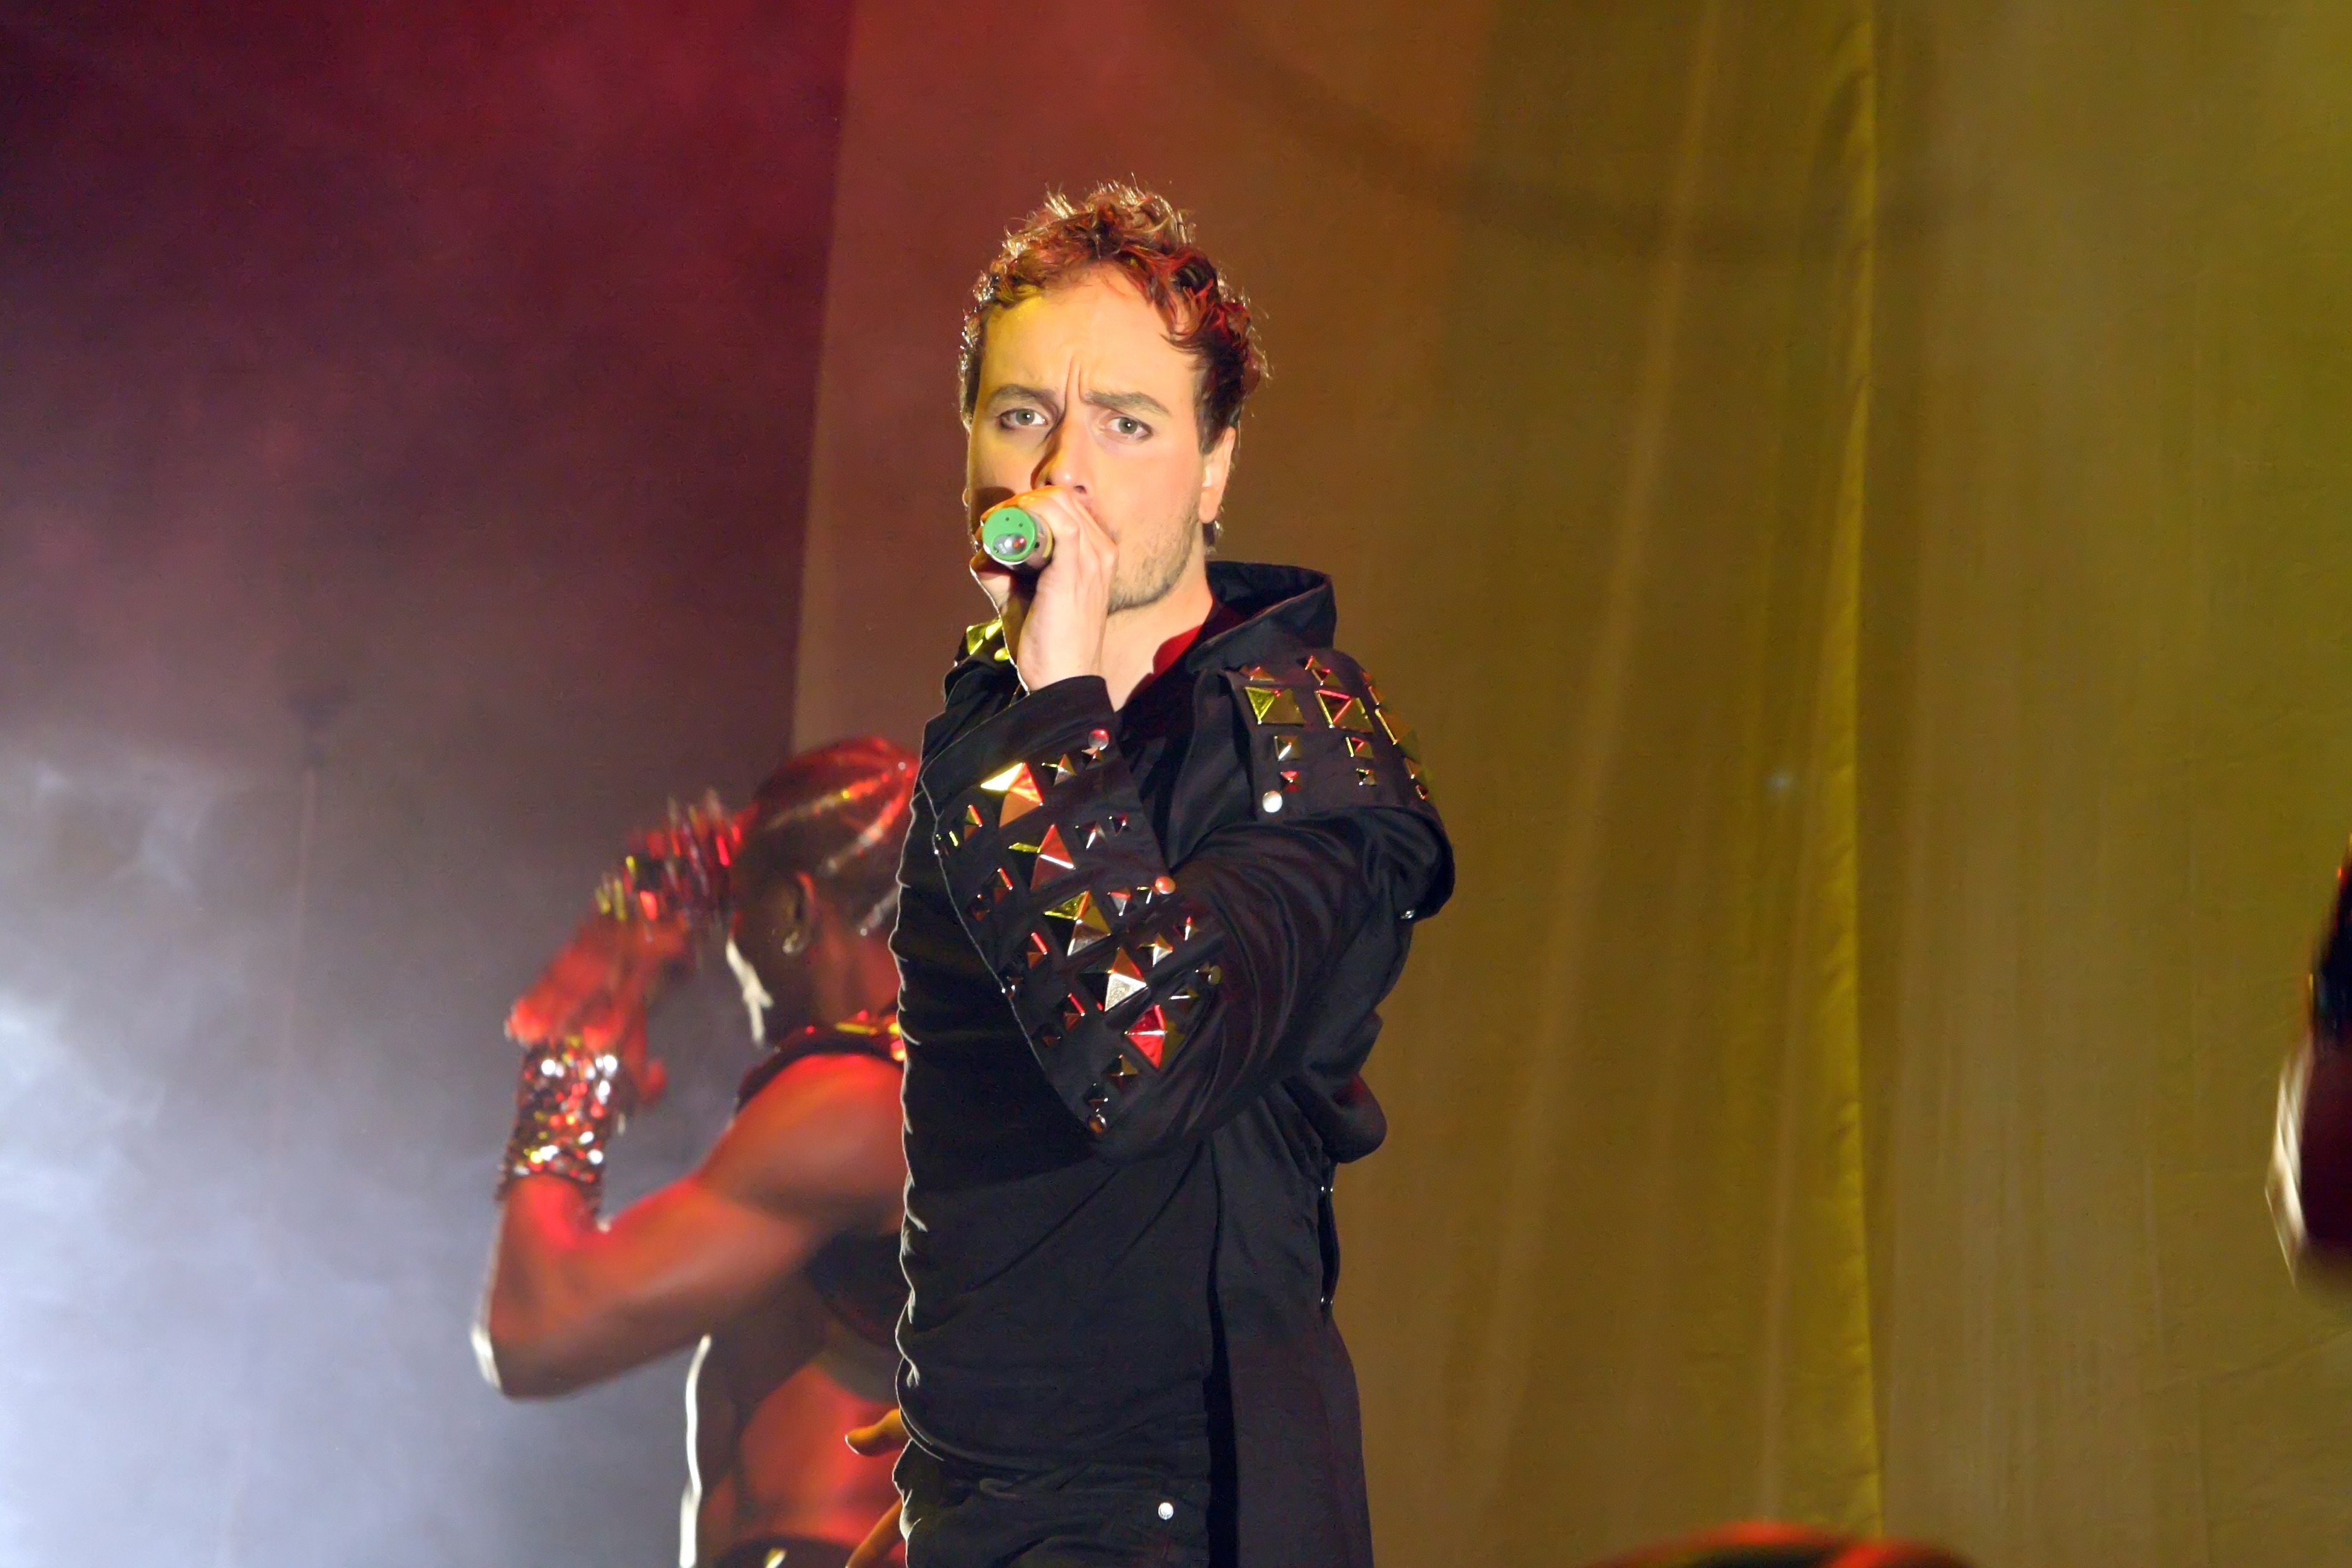
man, music, concert, singer, live, show, sing, performance art, stage, tour, performance, singing, guitarist, song, mood, entertainment, performing arts, musical theatre, tommy fresh